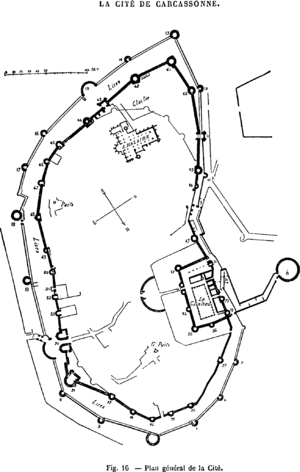
Dessin extrait de l'ouvrage La cité de Carcassonne par Eugène Viollet-le-Duc. Le dessin est intitulé